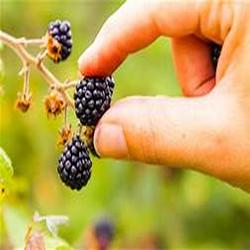
Label: Blackberry